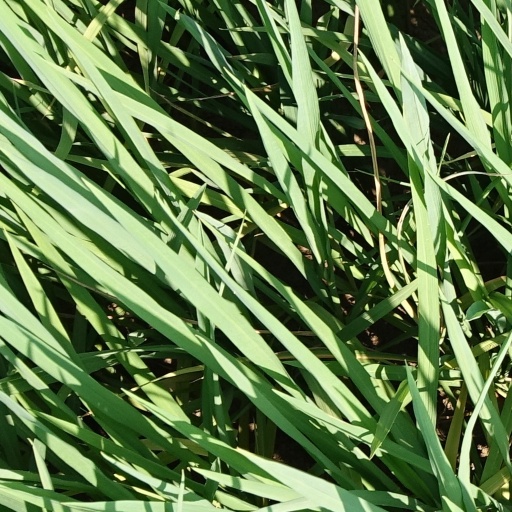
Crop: rice